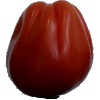
Label: tomato_heart